Solar da Beira

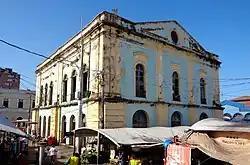
Solar da Beira in the Ver-o-Peso Complex

Solar da Beira is a public building designed in the neoclassical architectural style that integrates the Ver-o-Peso Complex. It is located in the Brazilian city of Belém, Pará, in the Cidade Velha neighborhood, on the shores of Guajará Bay. There is no record of its construction, but it is believed to have been built in the 19th century, shortly after the Ver-o-Peso Market, which dates back to 1901. At the beginning of the 20th century, it housed the Revenue Office.